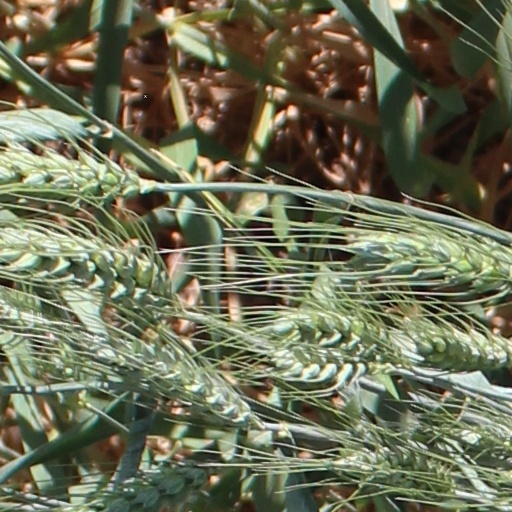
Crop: wheat